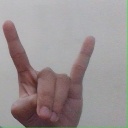
अक्षर: श